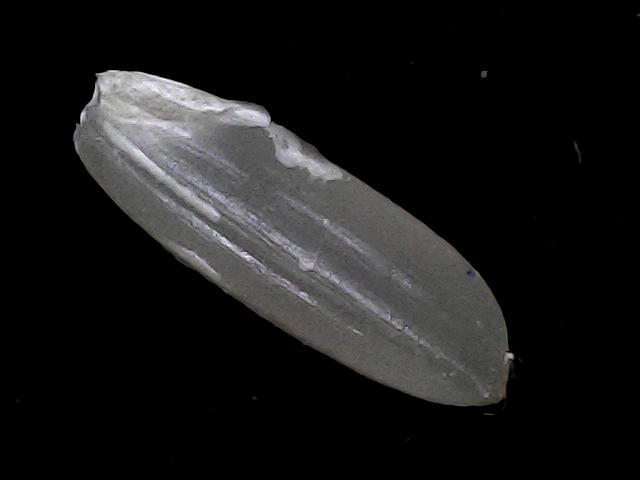
Rice variety: BRRI67